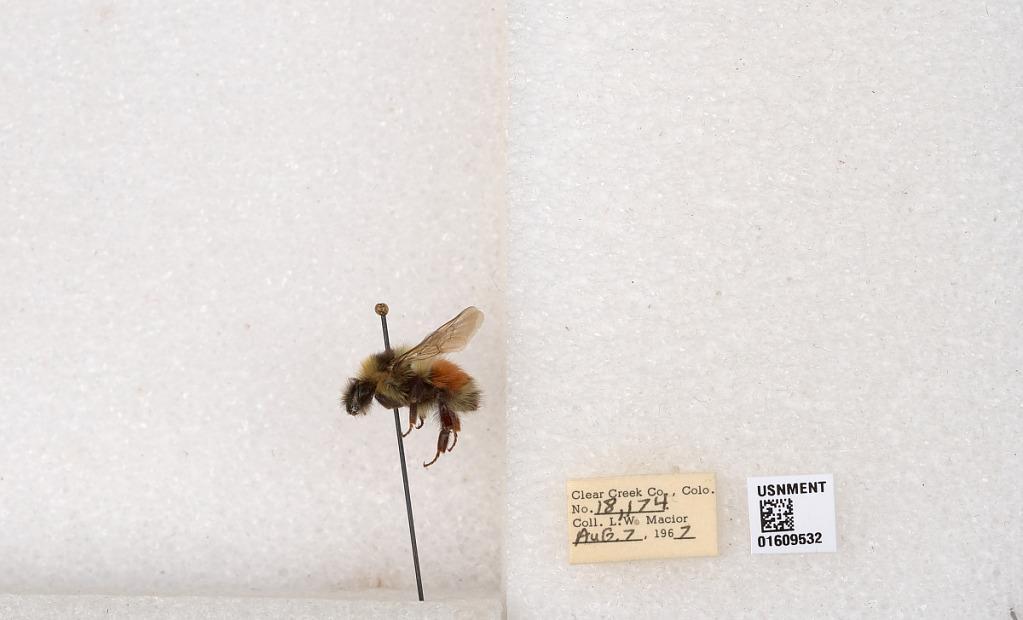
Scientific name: Bombus (Pyrobombus) sylvicola Kirby
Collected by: L. Macior
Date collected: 1967-8-7
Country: United States
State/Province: Colorado
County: Clear Creek
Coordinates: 39.6856, -105.645